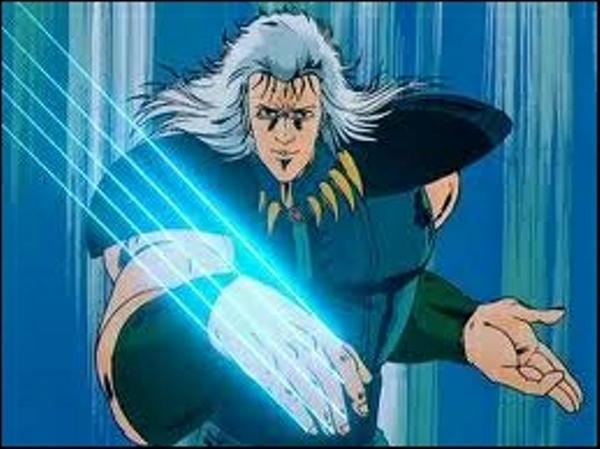
回答: もう〜やだよこの子ったら